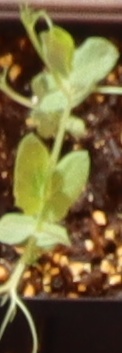
Label: Field Pea